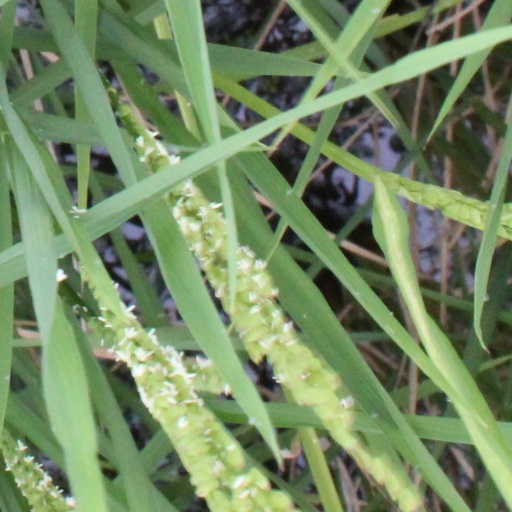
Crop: rice